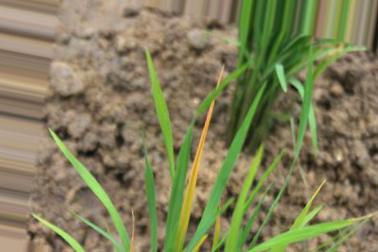
Nhãn: Tungro virus